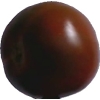
Label: tomato_maroon